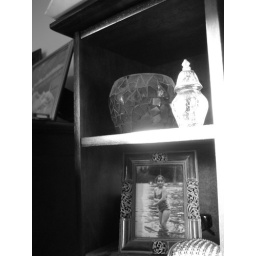
Shelf in black and white